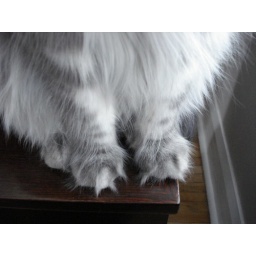
Remy's sitting on the end table in the living room beside the chesterfield